Tokumitsu Station

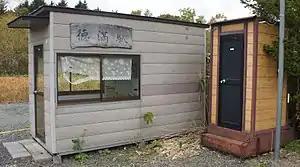
Tokumitsu Station in October 2017

was a railway station in Toyotomi, Teshio District, Hokkaidō, Japan. Only local trains serve this station. The station closed on 13 March 2021.